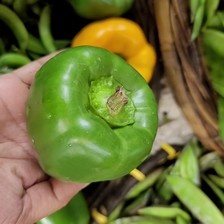
Label: capsicum